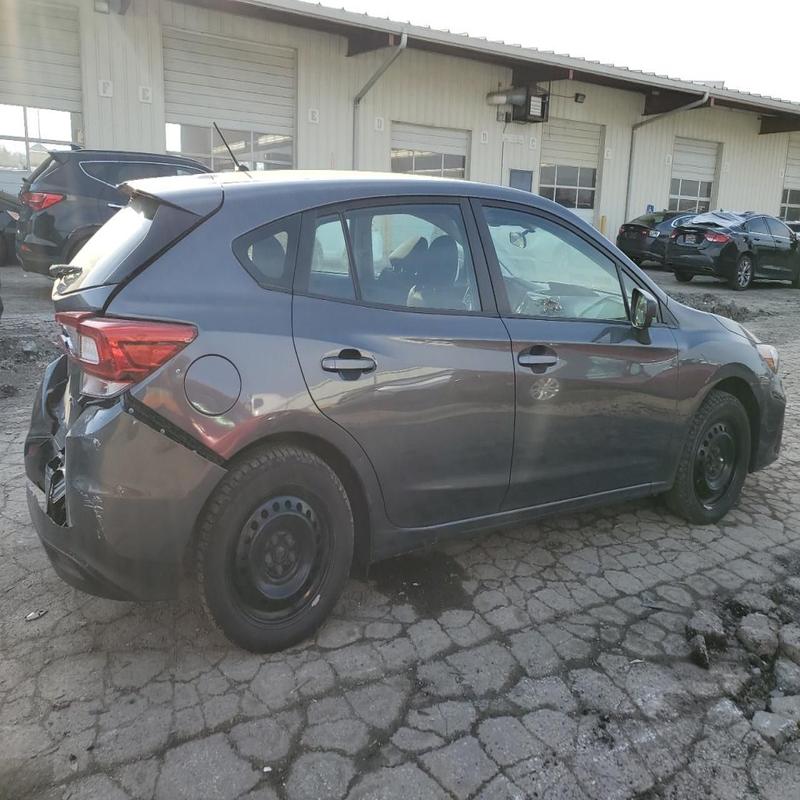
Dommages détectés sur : porte avant droite, porte arrière droite, aile arrière droite, malle, feu arrière droit, feu arrière gauche, pare-choc arrière, plaque d'immatriculation arrière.
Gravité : majeur